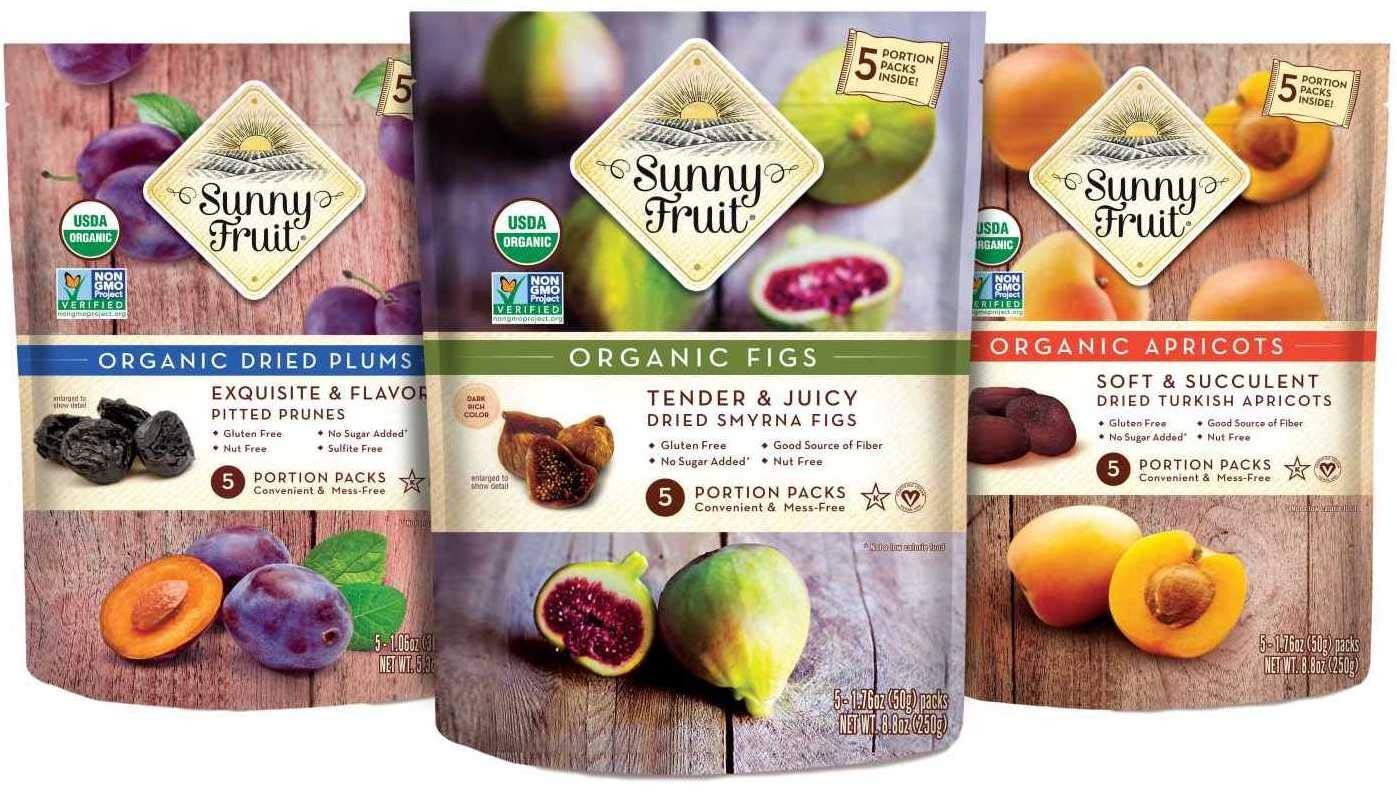
Item Name: Sunny Fruit Organic Dried Fruit Assortment - Prunes, Figs & Apricots Variety, 3 Bags (15 Individual Portion Packs) | ORGANIC, NON-GMO, VEGAN, HALAL, KOSHER, NO PRESERVATIVES, NO SUGAR ADDED
Bullet Point 1: PREMIUM GOURMET DRIED FRUIT: A marriage of the fertile soils and unique climate in Izmir, Turkey creates the most flavorful, nutrient-rich, organic and vegan fruit on earth. Sunny Fruit Dried Fruits are also meticulously sun dried for ideal sweetness.
Bullet Point 2: SUPER NUTRITION: Prunes, Figs & Apricots are an excellent source of dietary fiber, antioxidants, potassium, magnesium, and Vitamin C all of which help boost your immunity, eye health, nervous system, and regulate your metabolism. Sunny Fruit Dried Fruit contain no gluten, dairy, eggs, added sugar, sulphite, sulfur, or soy.
Bullet Point 3: PORTION CONTROL PACKS: Our snack packs provide convenience, giving you a healthy on-the-go option to satisfy your sweet tooth. While kids don't normally read nutrition labels, they vote with their taste buds and these are a true lunchbox winner!
Bullet Point 4: CREATIVE USES: Our one-ingredient dried fruit also make for a delicious and nutritious addition to a cheese platter, gift baskets, mix with granola and yogurt, add to your smoothies, bake, or eat them straight out of the bag!
Bullet Point 5: TURQUALITY PLEDGE: Packing at the source in Turkey ensures the highest quality control and freshness, with nothing artificial added. We enjoy making our Sunny Fruit dried fruits as much as you love eating them!
Product Description: ORGANIC Dried Fruit Assortment - Sunny Fruit Prunes, Figs & Apricots (3 Bags) - (5) 1.76oz Portion Packs per Bag - NO Added Sugars, Sulfurs or Preservatives | NON-GMO, VEGAN & HALAL
Value: 22.9
Unit: Ounce

Price: 47.48